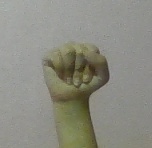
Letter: saad